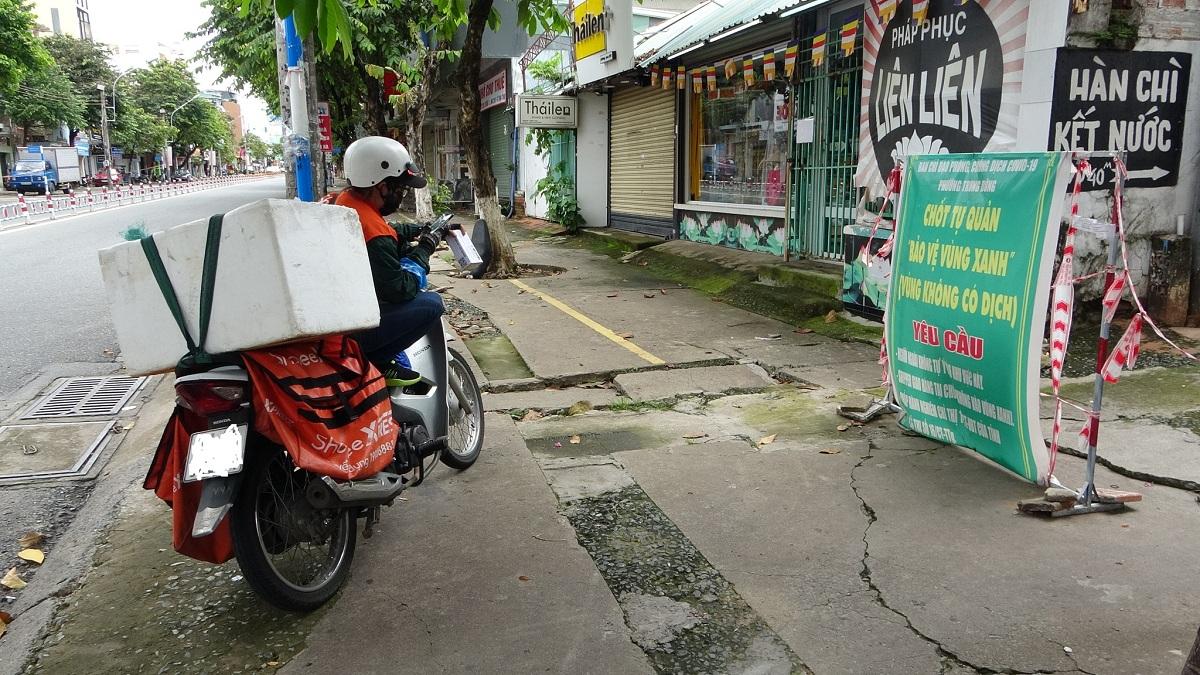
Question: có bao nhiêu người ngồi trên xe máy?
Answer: có một người